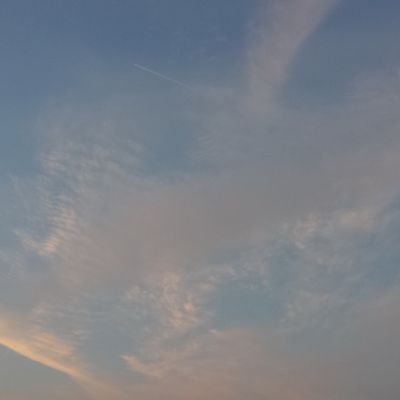
Cloud type: Contrail (Ct)